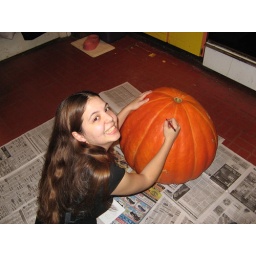
Concept by Ellen; Design by Peter; Adapted for the orange screen by LIzzy (here); realized by us all